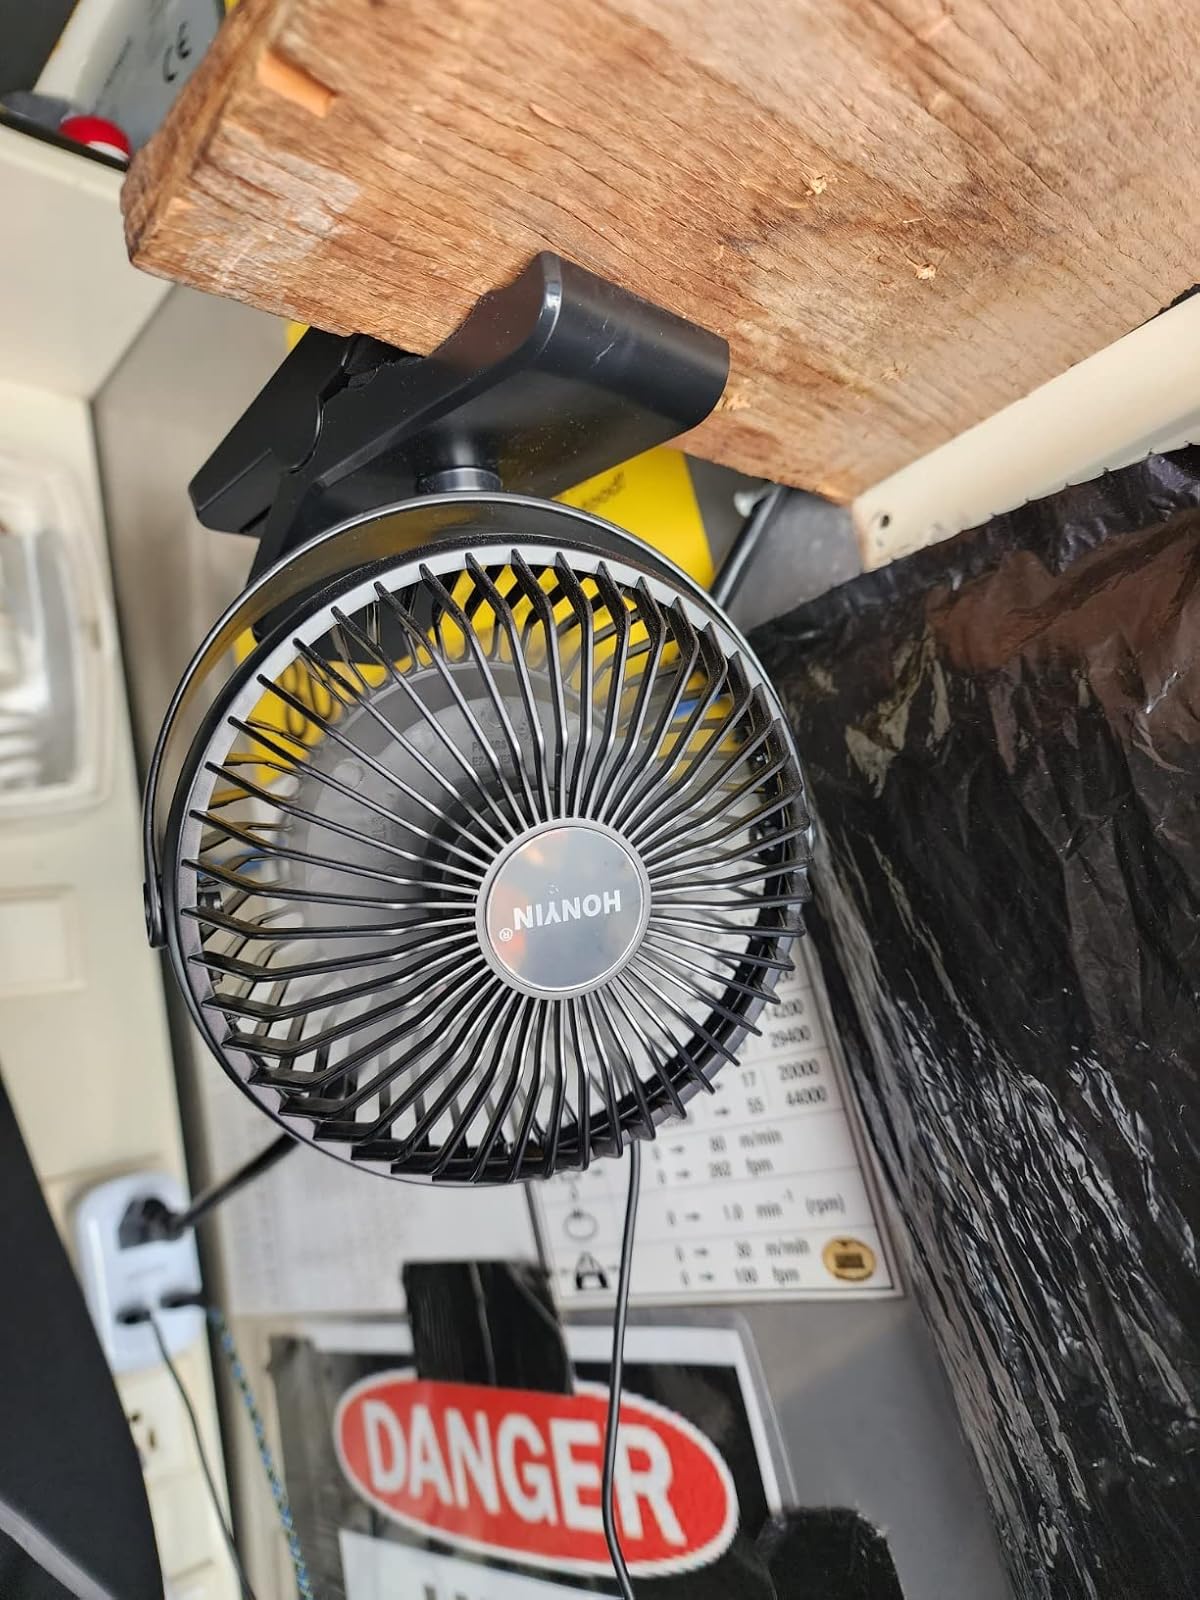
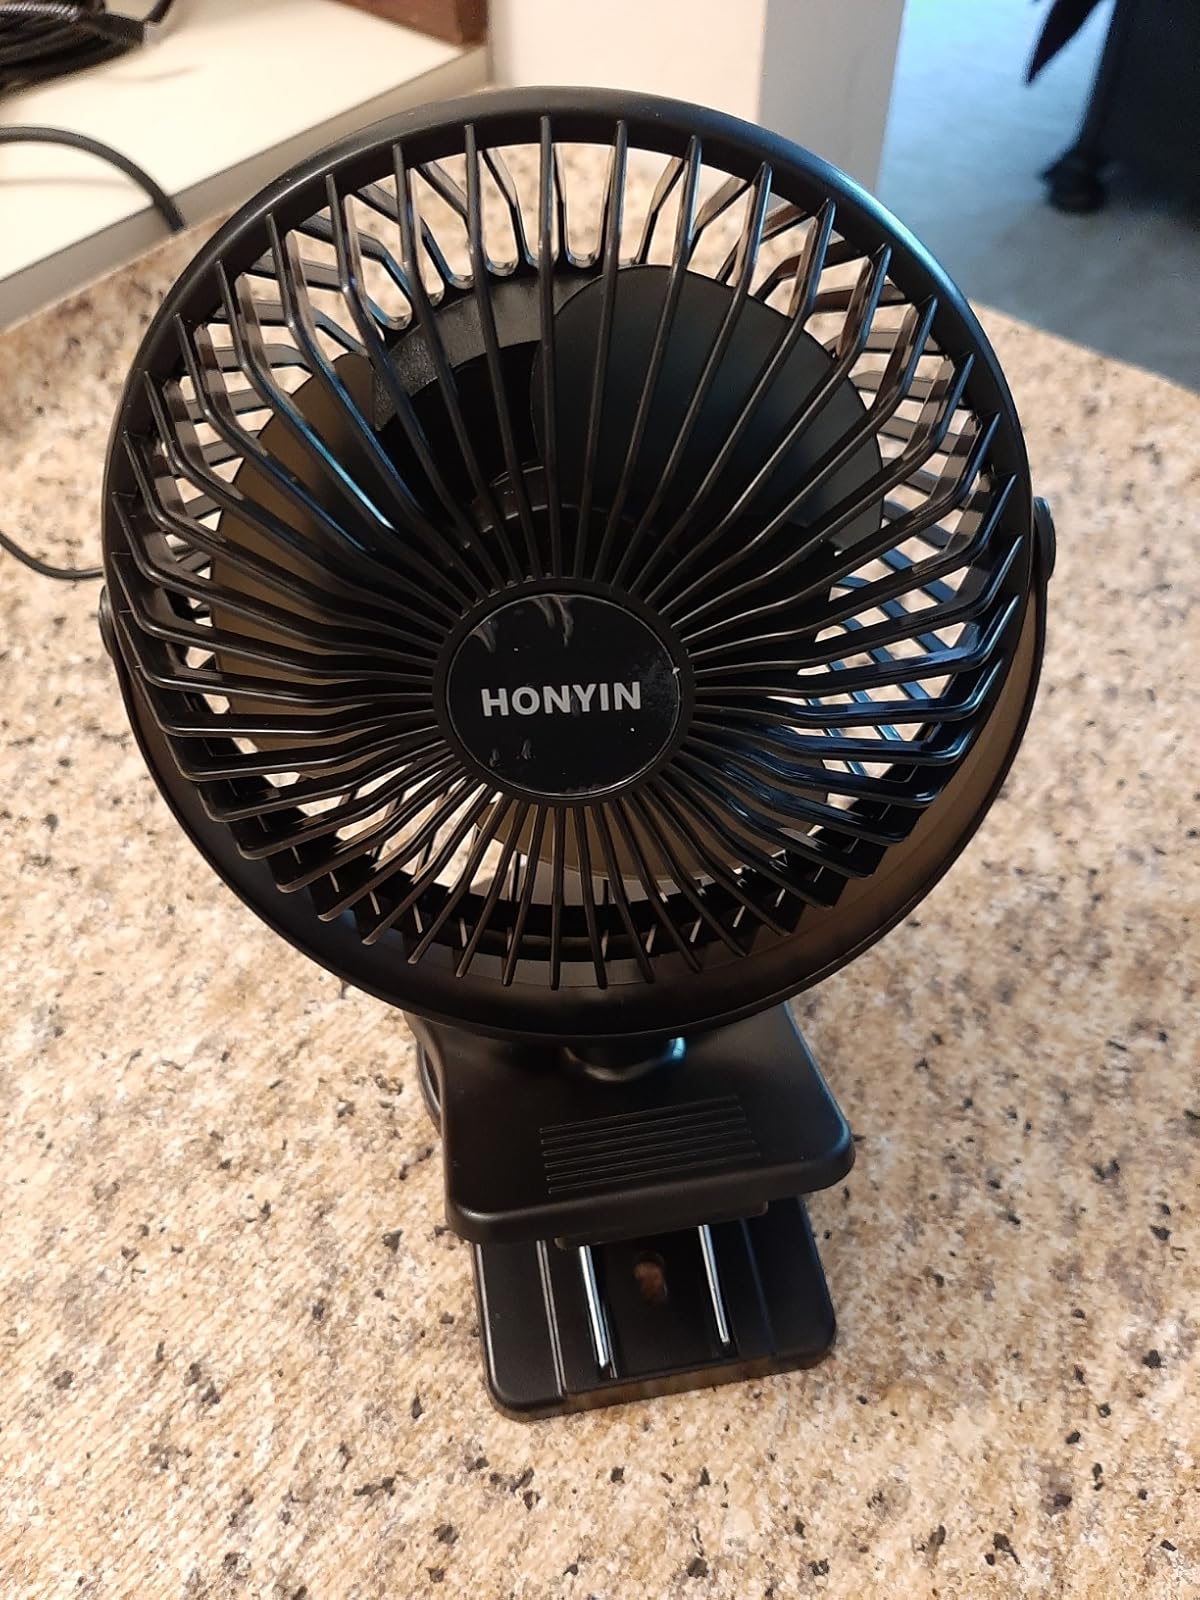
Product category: fan
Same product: yes